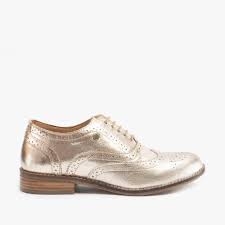
Label: Brogue